United Nations Security Council Resolution 2669

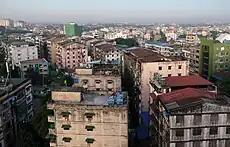
Yangon cityscape from Hledan

United Nations Security Council Resolution 2669 was adopted on 21 December 2022. In the resolution, the Security Council expressed its deep concern at the state of emergency imposed in Myanmar on 1 February 2021, demanded an immediate end to all forms of violence in the country and called for the immediate release of all arbitrarily detained prisoners, including Win Myint and Aung San Suu Kyi.